Penning–Malmberg trap

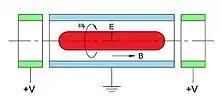
Fig. 1. Schematic diagram of a Penning–Malmberg trap biased to confine positively charged particles in a set of three cylindrical metal electrodes (green and blue). Due to the particles’ charge, there is a radial electric field which causes the plasma to rotate about the magnetic field direction with angular velocity ω. See Ref. and for details.

A schematic design of a PM trap is shown in Fig. 1. Charged particles of a single sign of charge are confined in a vacuum inside an electrode structure consisting of a stack of hollow, metal cylinders. A uniform axial magnetic field formula_1 is applied to inhibit positron motion radially, and voltages are imposed on the end electrodes to prevent particle loss in the magnetic field direction. This is similar to the arrangement in a Penning trap, but with an extended confinement electrode to trap large numbers of particles (e.g., formula_2).